Severance (film)

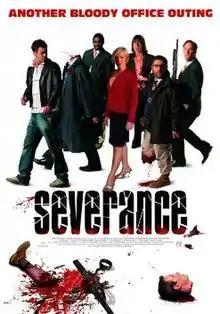
Theatrical release poster

Severance is a 2006 comedy horror film co-written and directed by Christopher Smith. Co-written with James Moran, it stars Danny Dyer and Laura Harris. The film tells the story of a group of British and Canadian co-workers who go to a remote mountain forest in Hungary, where they become victims of murderous attacks by a group of poachers.